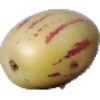
Label: Pepino 1